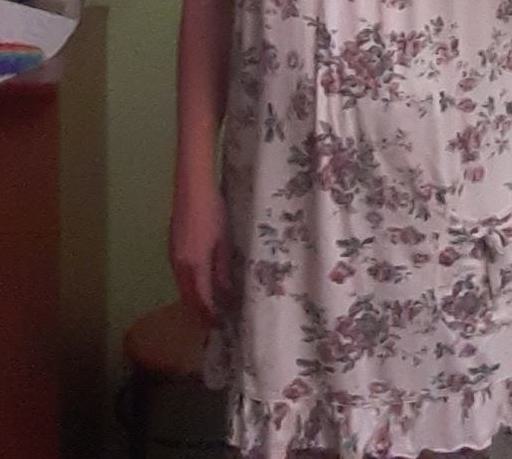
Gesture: no_gesture